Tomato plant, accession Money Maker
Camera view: horizontal (90 deg, fisheye); turntable rotation: 330 degrees
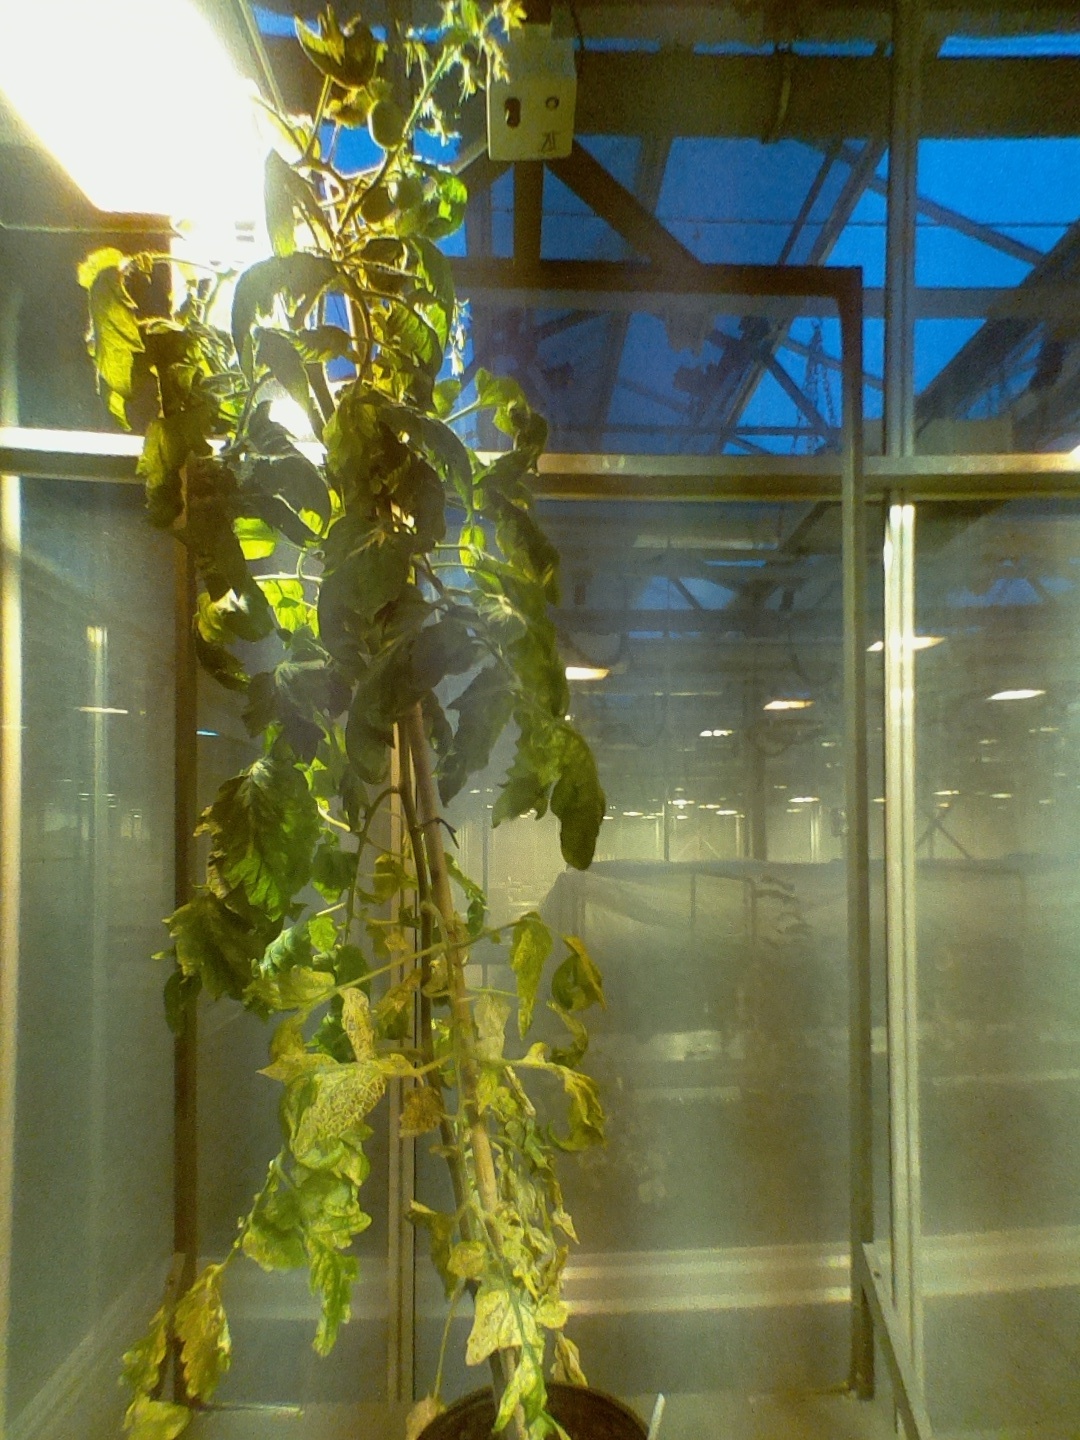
BBCH growth stage 72: 20%-30% of final fruit size